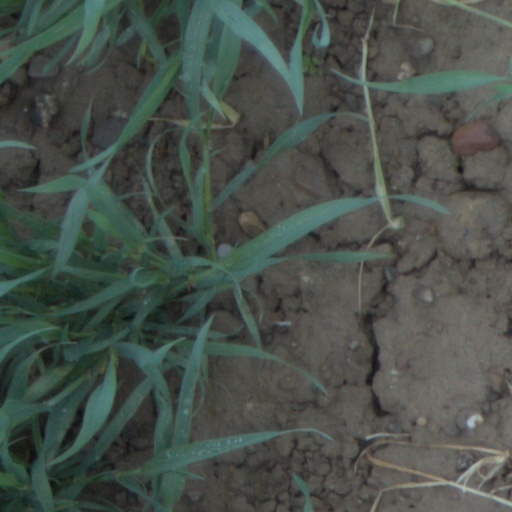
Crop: wheat